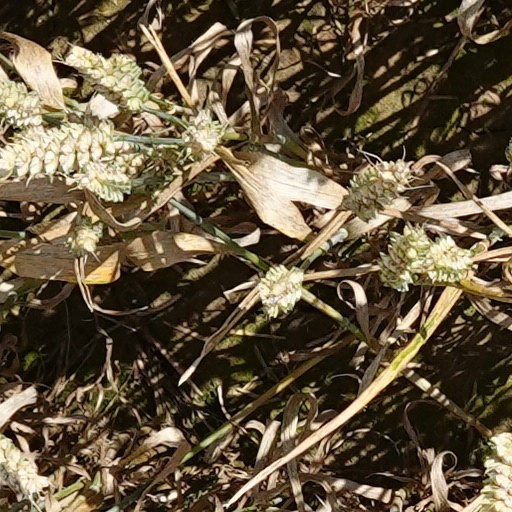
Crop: wheat